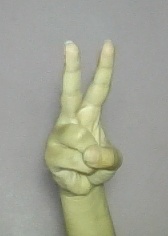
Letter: taa